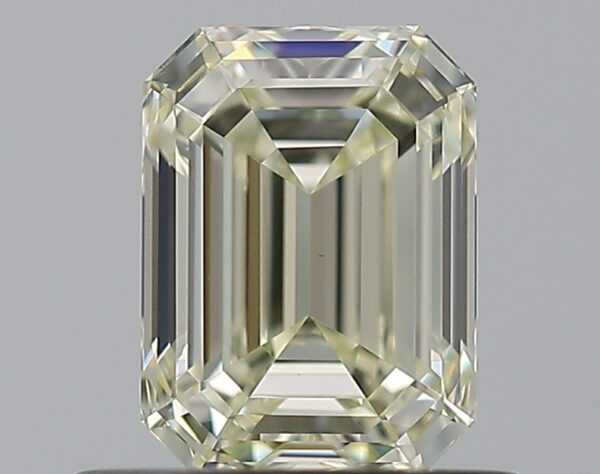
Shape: emerald
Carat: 0.76
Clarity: VS2
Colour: N
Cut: EX
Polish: EX
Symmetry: VG
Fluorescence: N
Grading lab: GIA
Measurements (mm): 5.87 x 4.35 x 2.99